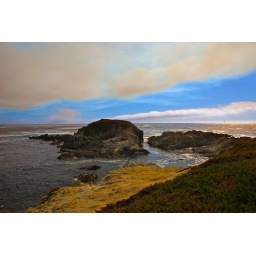
The brown cloud on the picture is a result of wildfire near Santa Cruz.